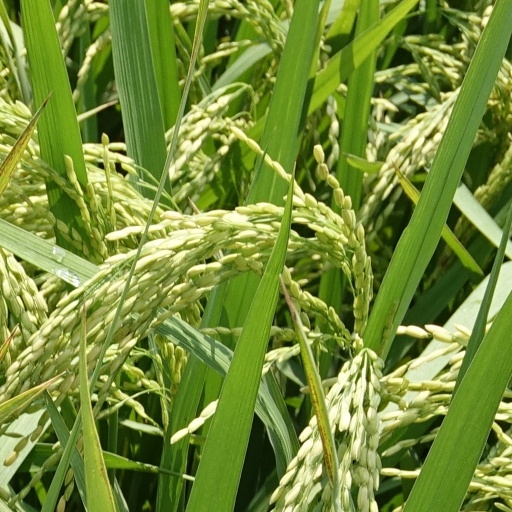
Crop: rice